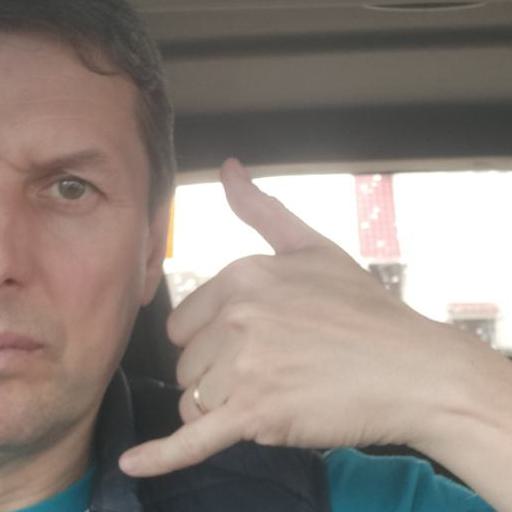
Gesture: call